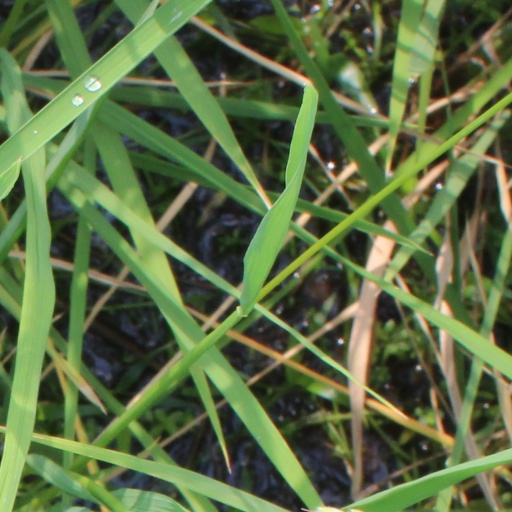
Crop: rice